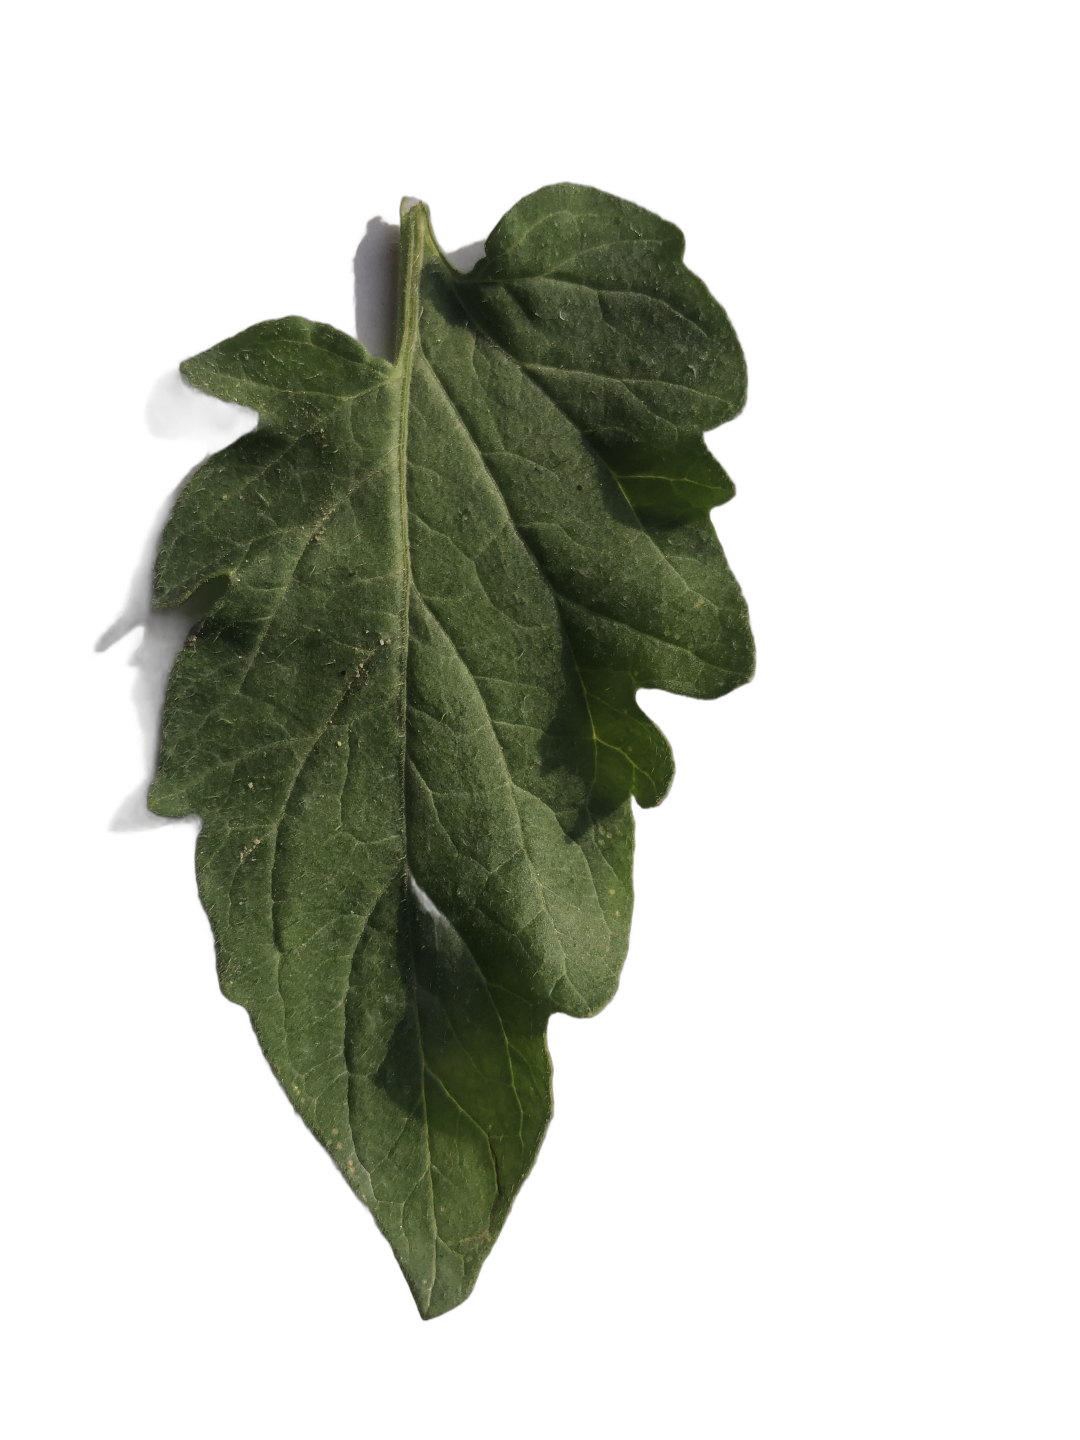
Crop: Tomato
Label: Healthy